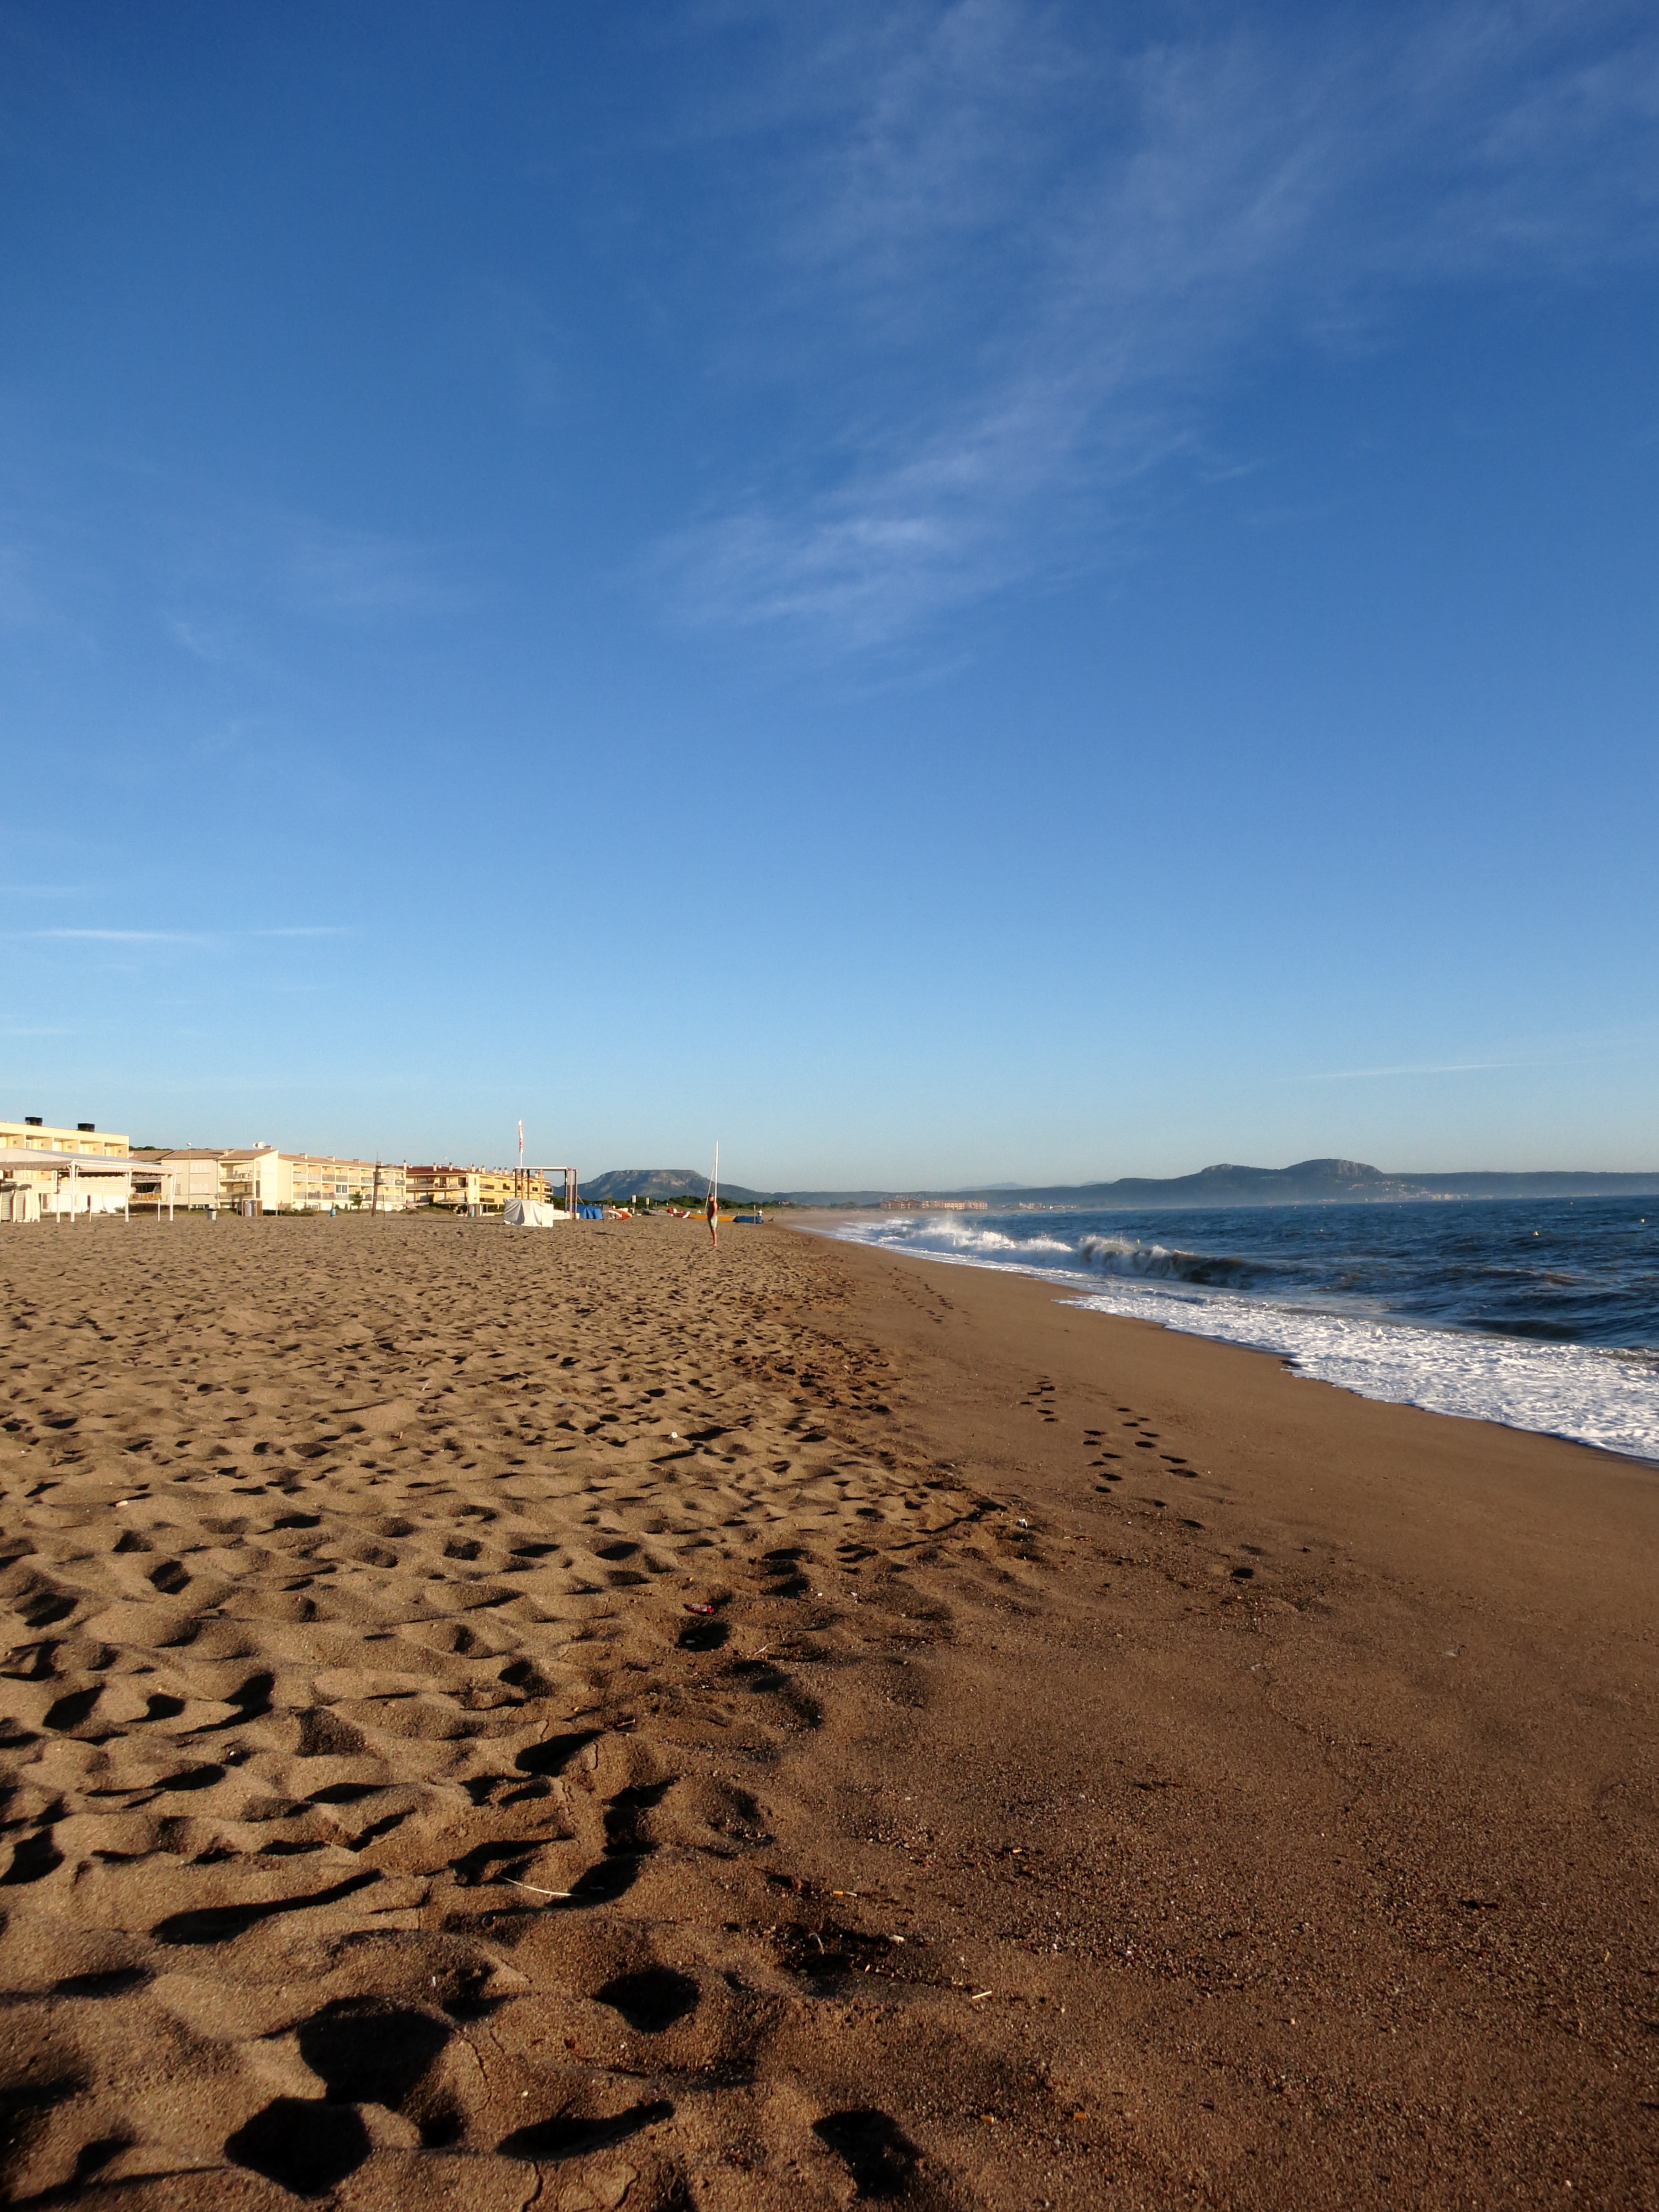
beach, landscape, sea, coast, sand, ocean, horizon, cloud, sky, sunlight, shore, wave, vacation, bay, blue, material, body of water, holidays, habitat, cape, natural environment, wind wave